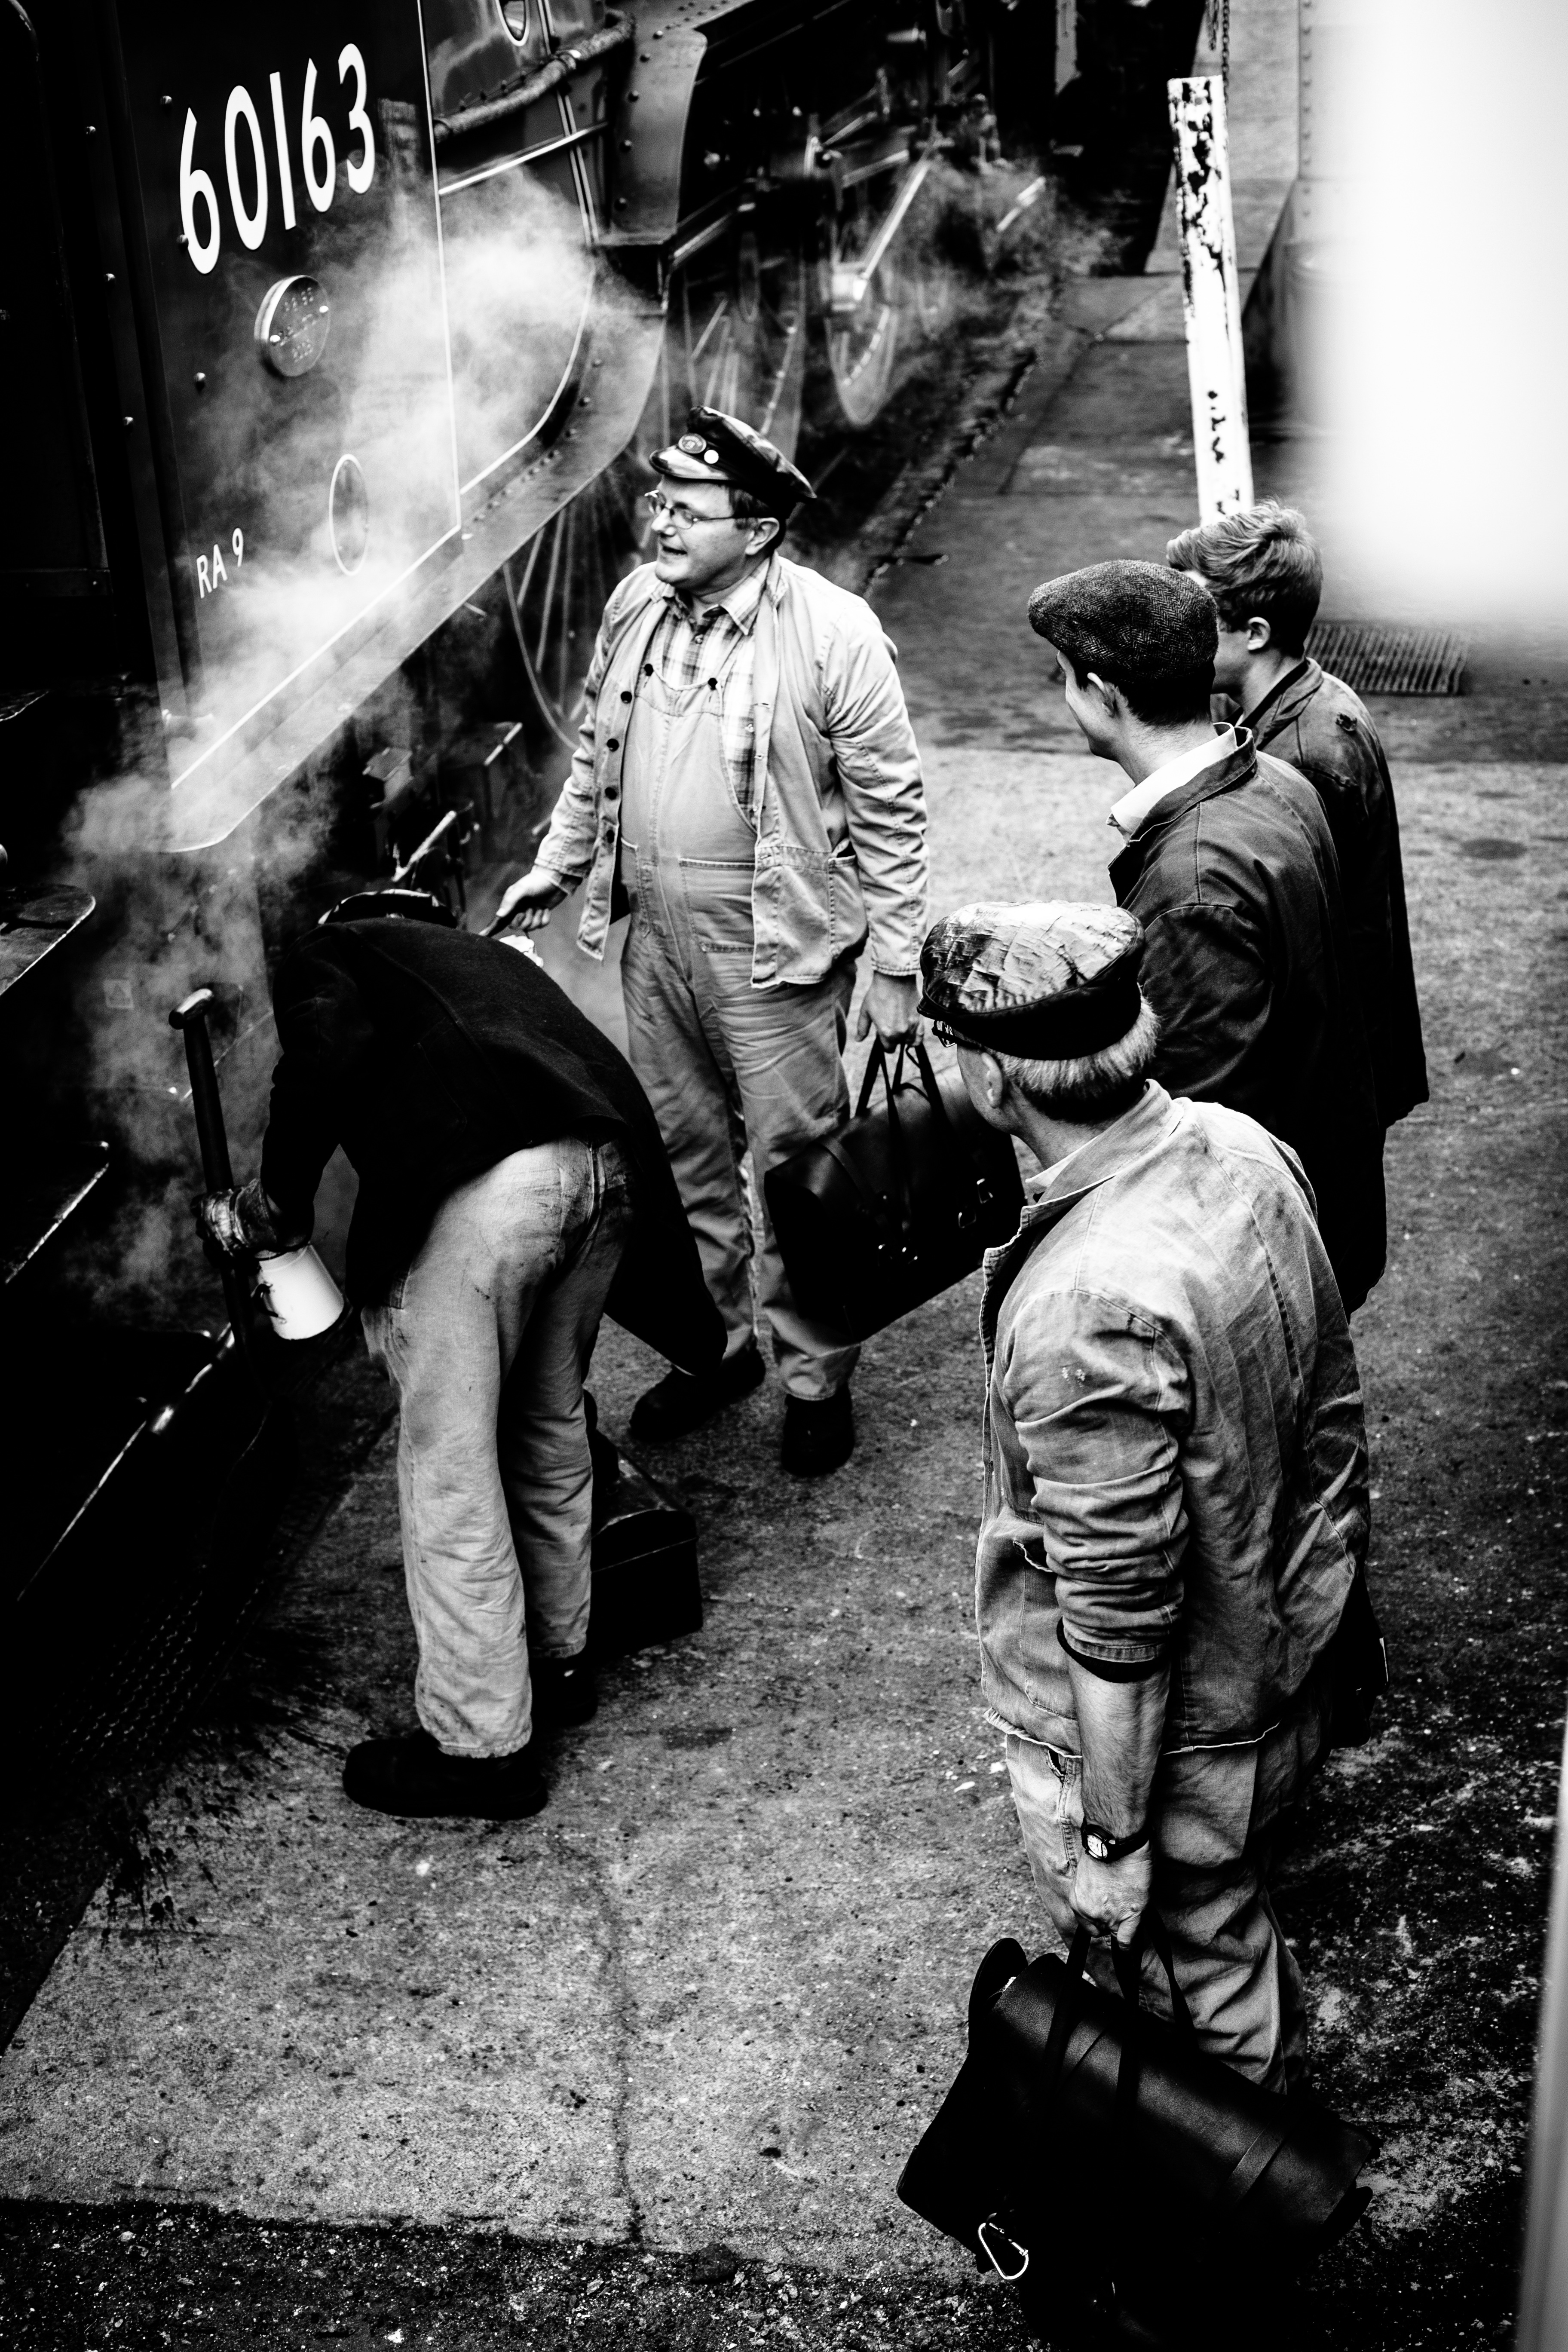
person, black and white, photography, steam, train, film, black, monochrome, men, photograph, monochrome photography, film noir